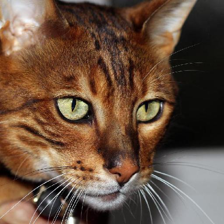
Label: animals